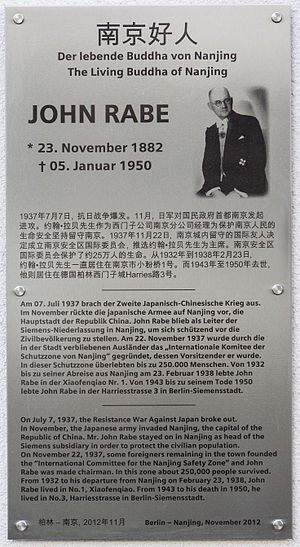
Nanjing-massakren / Fremrykningen mod Nanjing, indmarchen i byen
John-Rabe-minnetavlen, i Nanjing og i Berlin
Nanjing-massakren, var en japansk krigsforbrydelse i Kina under den anden kinesisk-japanske krig. Det antages, at i Kina blev op til 300.000 civilister og krigsfanger myrdet, i flere tilfælde på meget brutale måder: henrettede i fuld offentlighed og med den internationale presse til stede. De blev skudt, halshugget, brændt, kogt, bundet sammen med pigtråd og kørt over af tanks, nedskudt med maskingevær eller kastet i floden. Mellem 20.000 og 80.000 kvinder og småpiger blev voldtaget af japanske besættelsesstyrker i det, som er blevet kaldt verdenshistoriens største massevoldtægt.